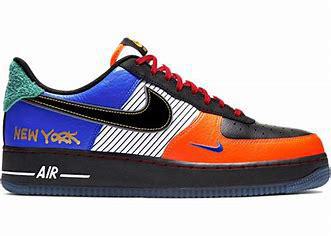
Brand: Nike
Model: Air Force 1